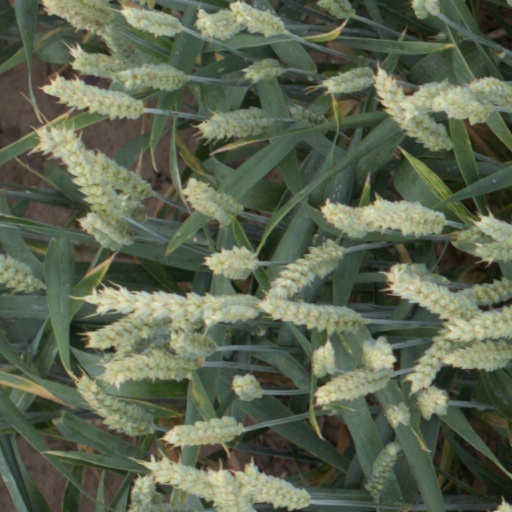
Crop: wheat